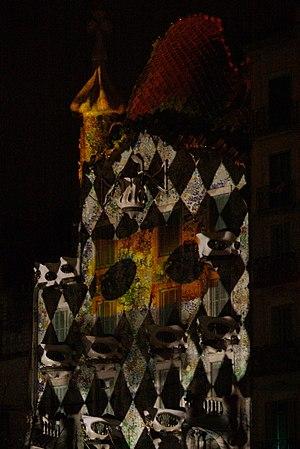
La Casa Batlló est un édifice moderniste conçu par l'architecte Antoni Gaudí, chef de file de ce mouvement, de 1904 à 1906. Elle est située dans l'Illa de la Discòrdia, au 43 Passeig de Gràcia à Barcelone.